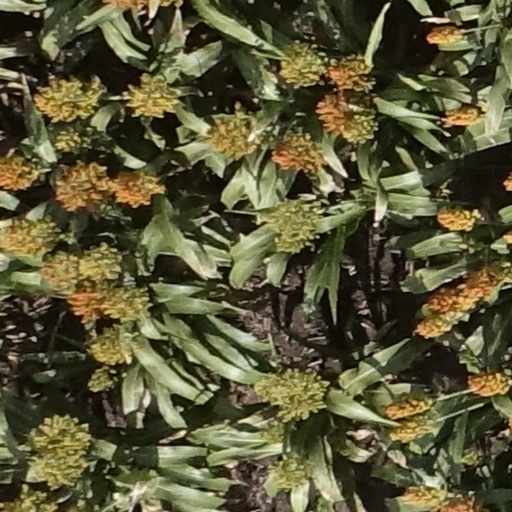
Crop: sorghum